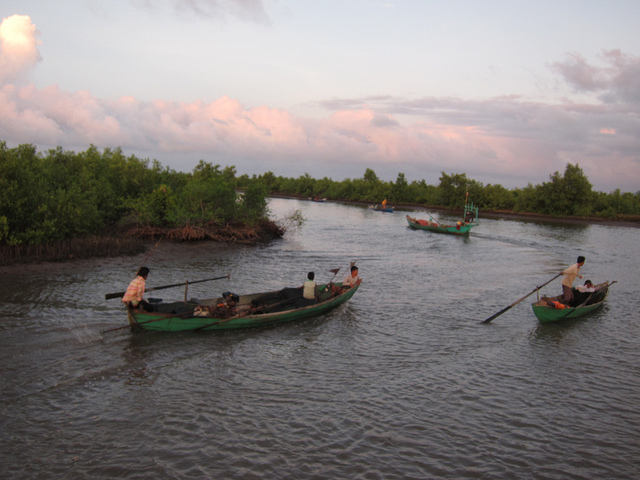
user: Given an image and a question. Answer the question in a short answer. Question: What is the name of this type of watercraft? Short Answer:
assistant: canoe